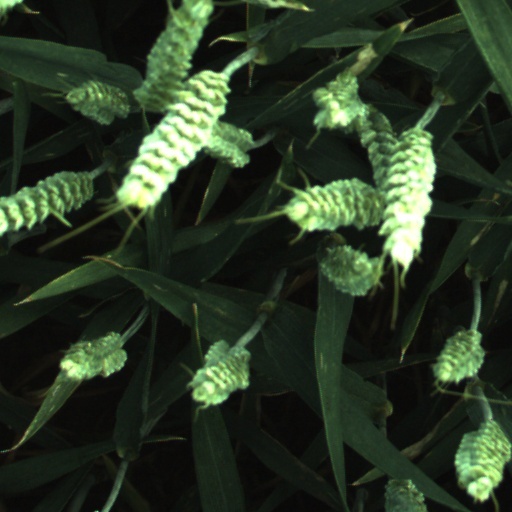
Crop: wheat